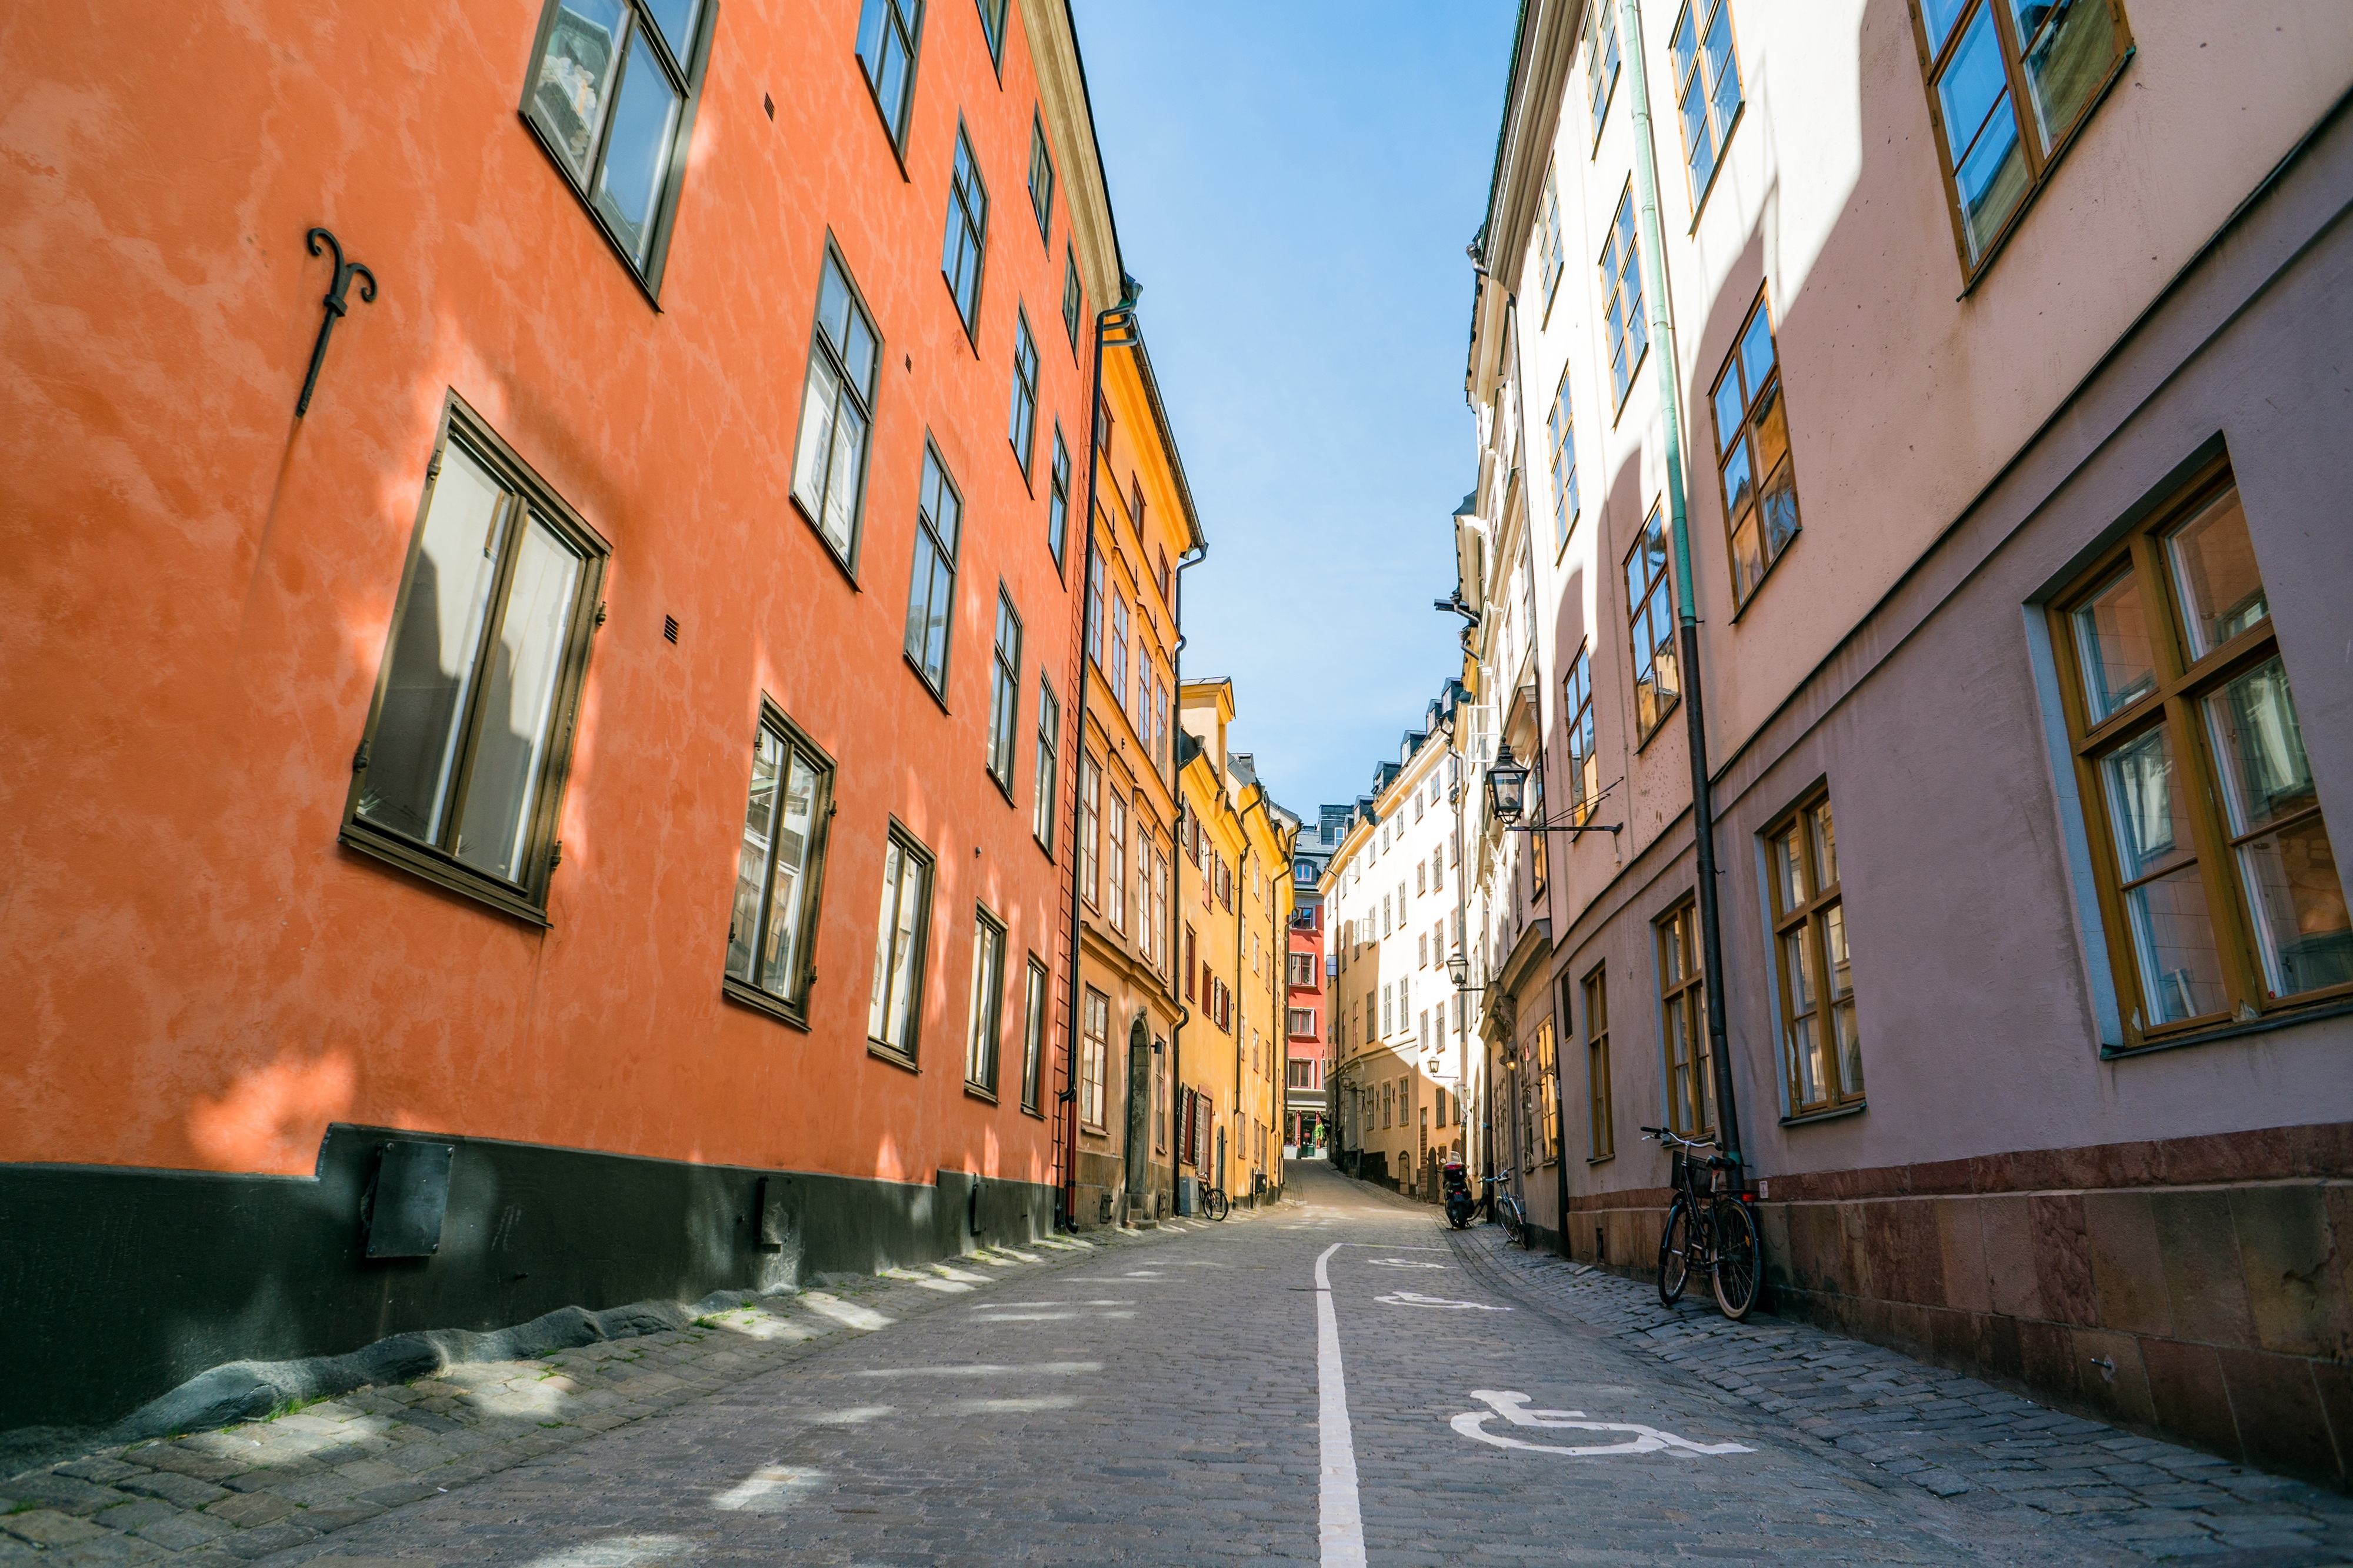
outdoor, architecture, sky, road, street, house, town, building, old, alley, city, downtown, summer, travel, europe, color, landmark, facade, exterior, tourism, lane, old city, infrastructure, sweden, history, european, famous, historical, stockholm, stan, scandinavia, swedish, neighbourhood, gamla, sight sing, urban area